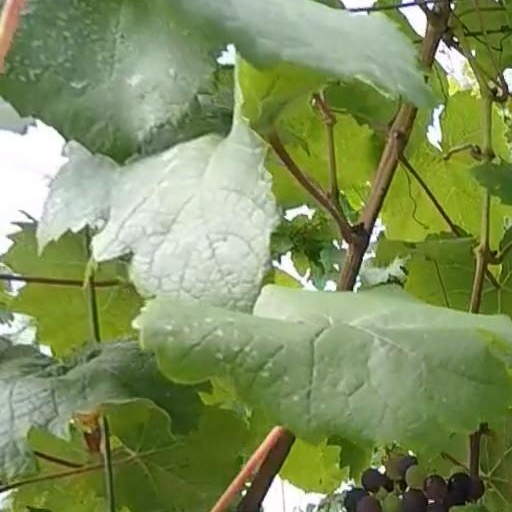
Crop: grape